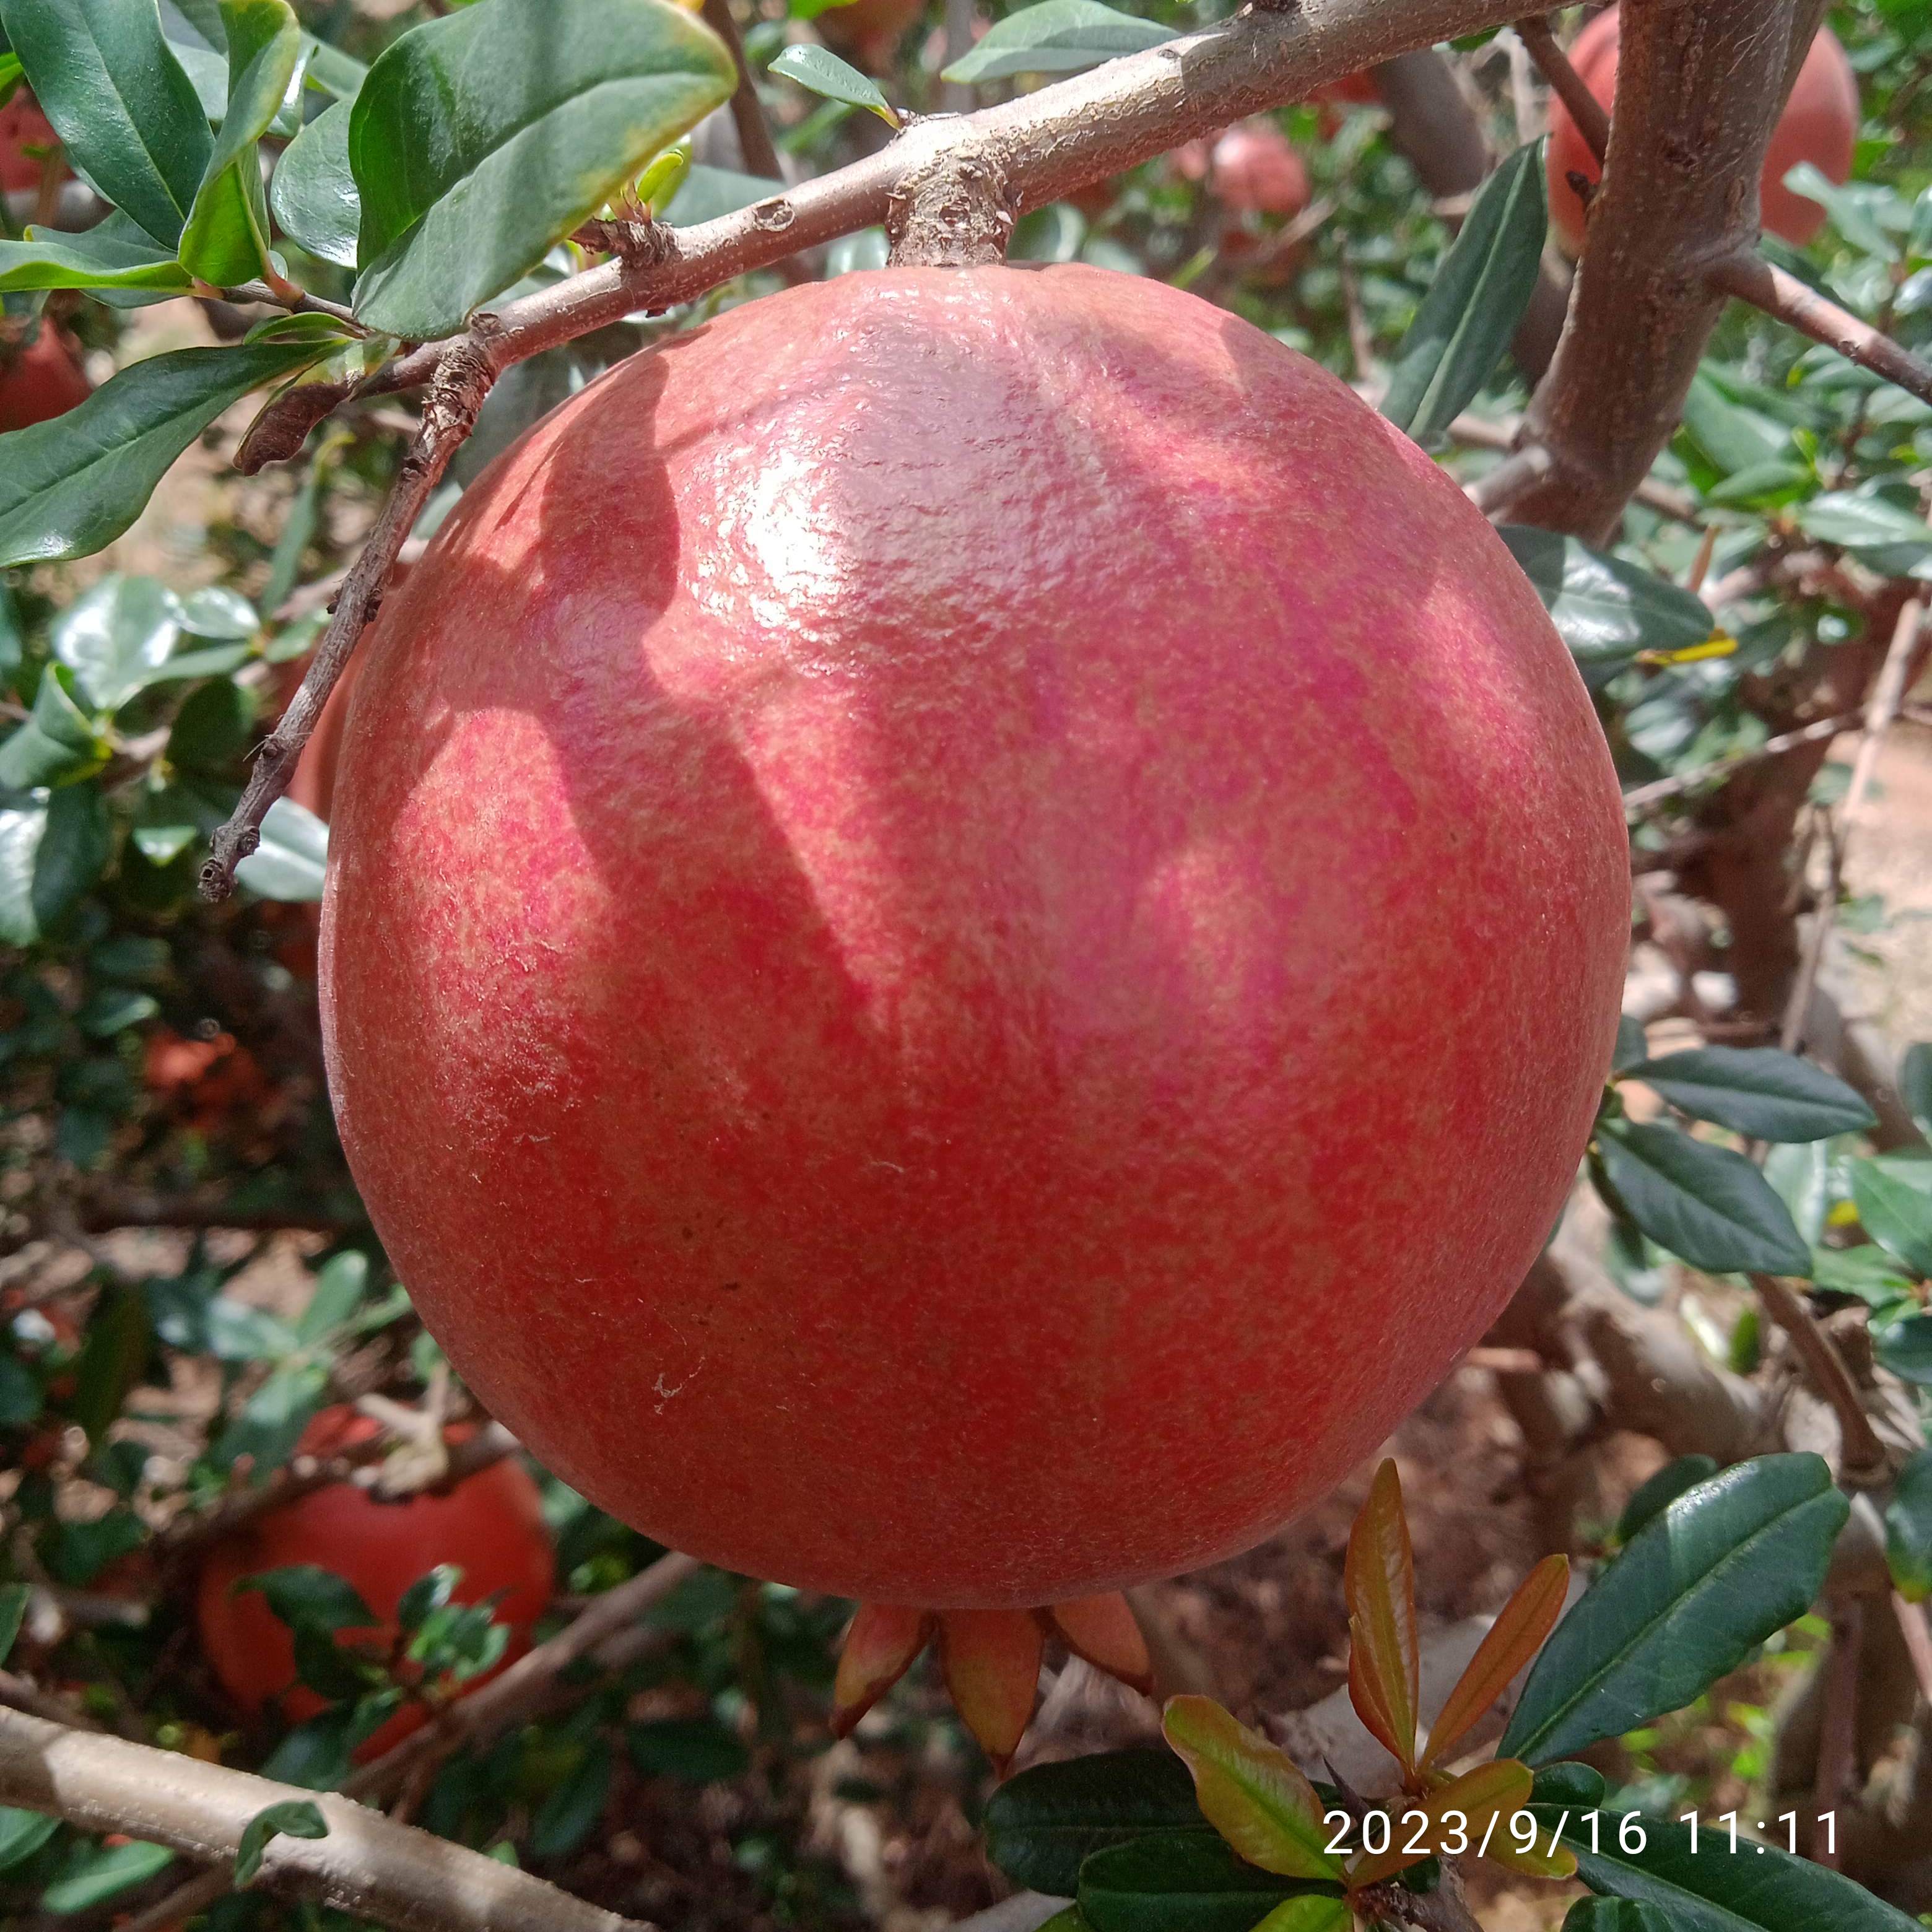
Label: Healthy